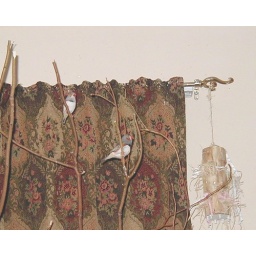
couple of pretty boys in the tree